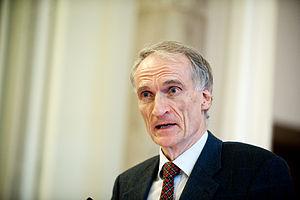
Bertel Geismar Haarder, né le 7 septembre 1944 à Rønshoved, est un homme politique danois, membre du Parti libéral. Il est ministre de la Culture et ministre des Affaires ecclésiastiques de 2015 à 2016.